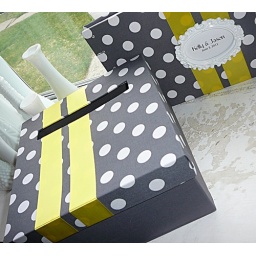
dark gray and bright yellow wedding card box and custom guest book done in a coptic stitch. photo booth guest book.